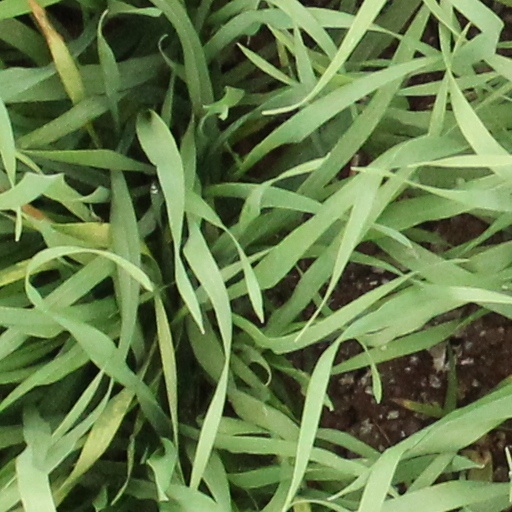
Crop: wheat